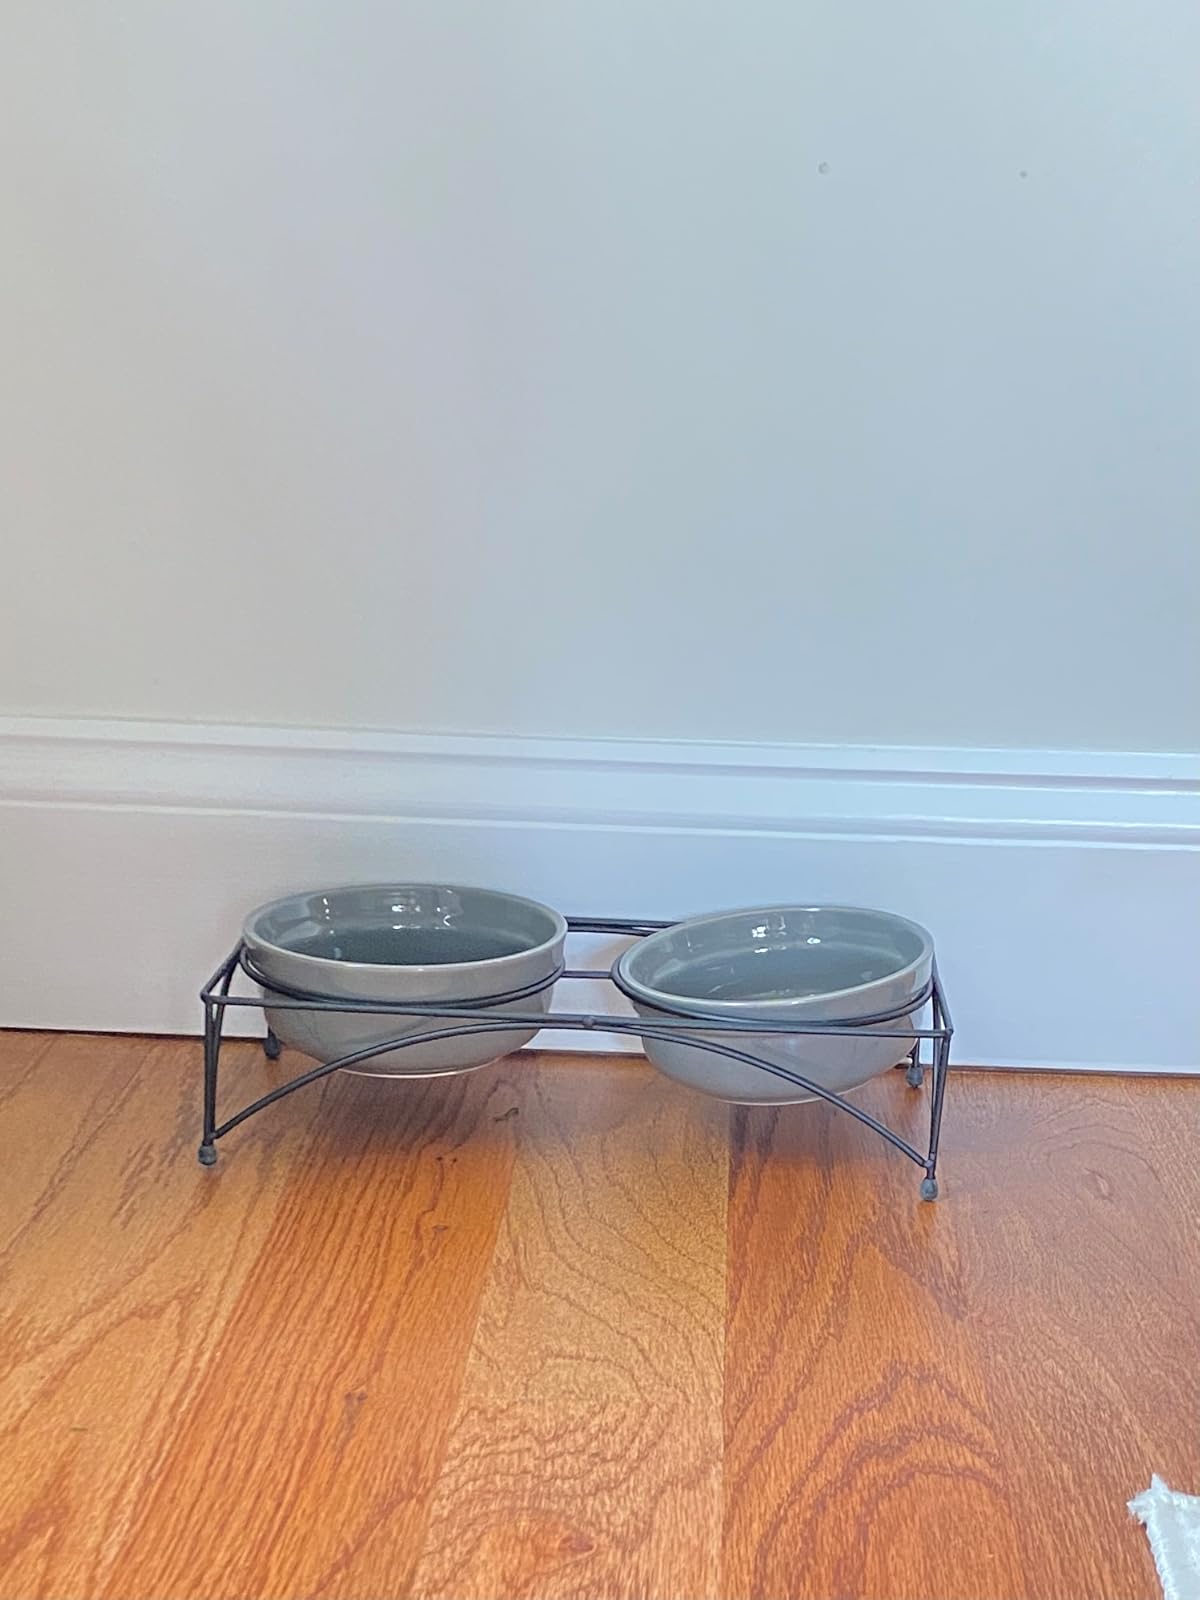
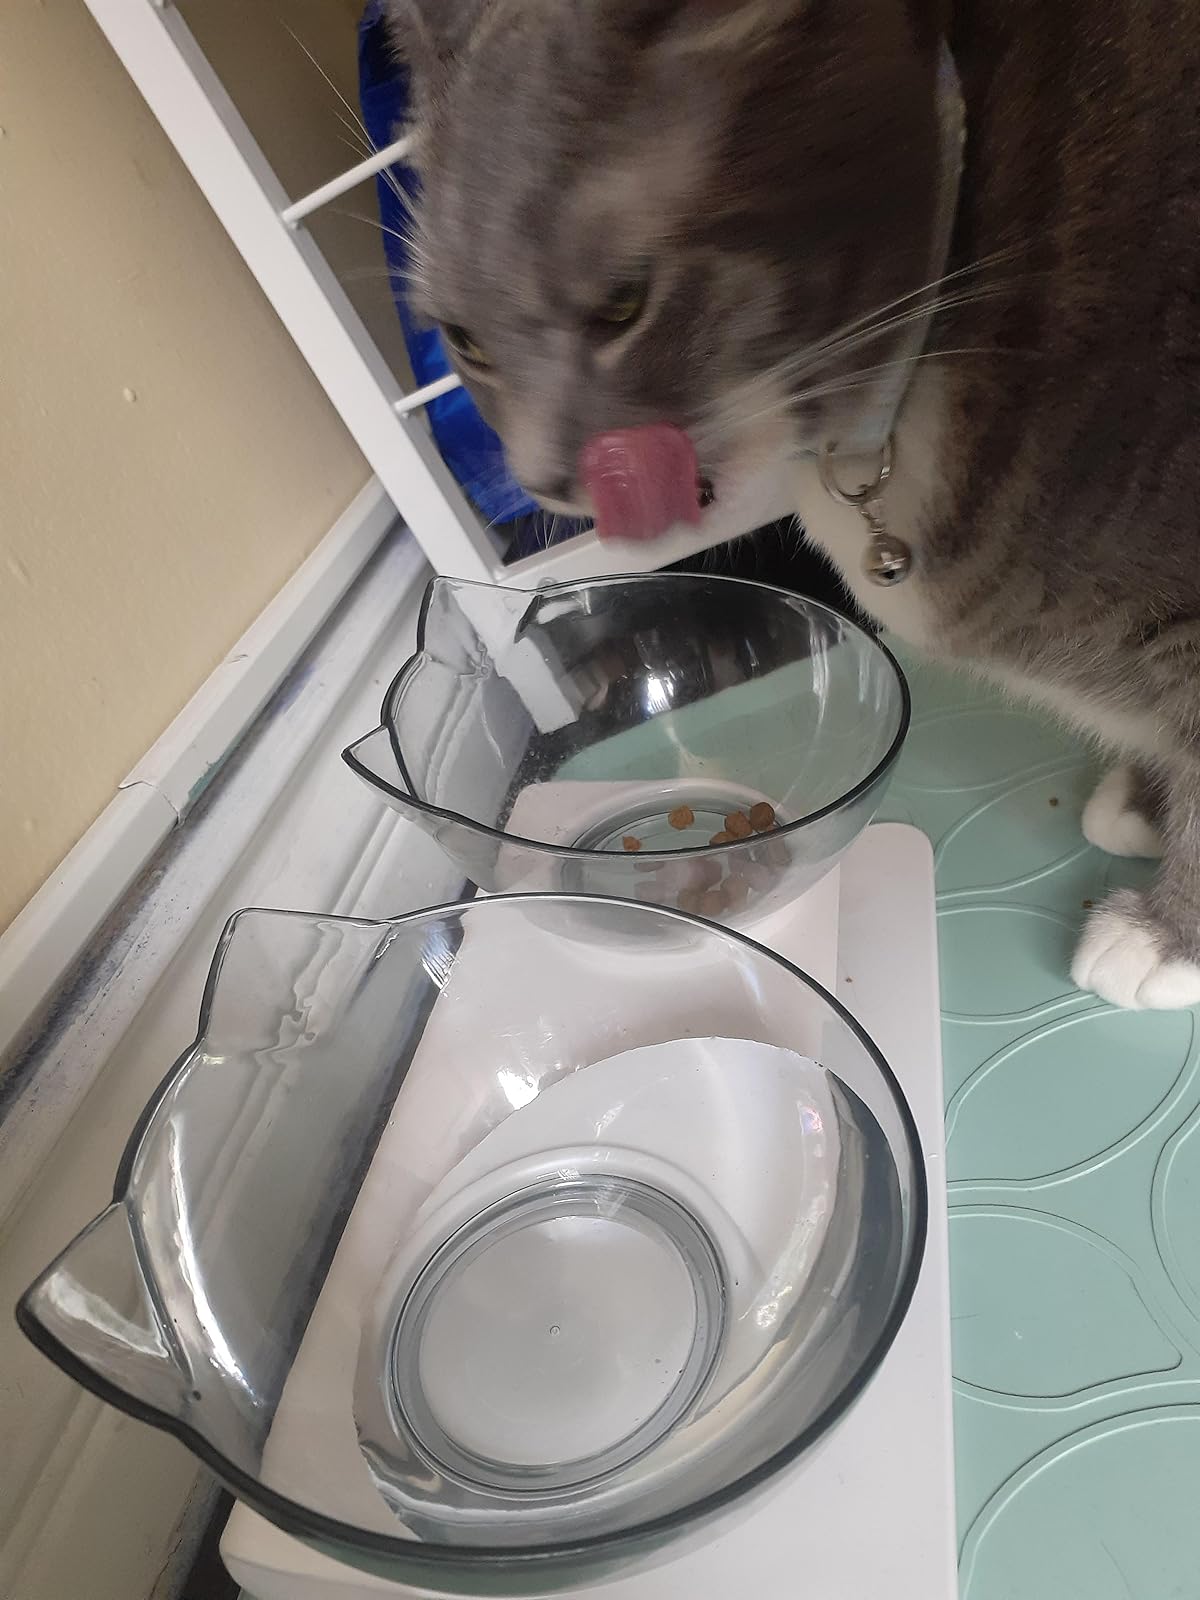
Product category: items_bowl
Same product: no